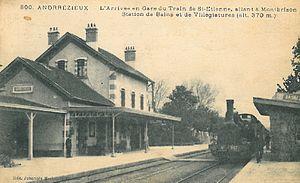
Andrézieux. L'arrivée en gare du train de Saint-Etienne, allant à Montbrison. Station de Bains et de Villégiatures (collection Château de Bouthéon)
Andrézieux-Bouthéon est une commune française située dans le département de la Loire en région Auvergne-Rhône-Alpes, à une dizaine de kilomètres de Saint-Étienne.
La gare d'Andrézieux est une gare ferroviaire française de la ligne de Clermont-Ferrand à Saint-Just-sur-Loire, située sur la commune d'Andrézieux-Bouthéon, dans le département de la Loire, en région Auvergne-Rhône-Alpes.